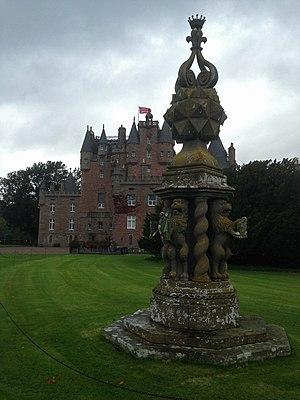
Le château de Glamis se trouve à côté du village de Glamis dans la zone administrative écossaise de l'Angus. C'est le siège des comtes de Strathmore et Kinghorne, et il est accessible au public. Le château se trouve sur les billets de dix livres émis par la Royal Bank of Scotland. Les plâtres des plafonds de Glamis sont remarquables par leur détail et leur préservation. Le bâtiment central, en forme de L, date du XIVᵉ siècle. Il a été modifié, et au long des siècles on y a ajouté d'autres bâtiments, ce qui donne à l'édifice actuel son apparence impressionnante. Avec ceux du château de Muchalls et du château de Craigievar, ils sont considérés comme les plus beaux d'Écosse. On trouve souvent le château dans des fictions et légendes ; d'après les histoires locales, il y aurait plus de noirs secrets à Glamis que dans tout autre château d'Écosse.